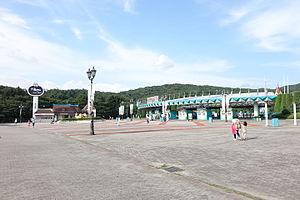
Seoul Land est un parc d'attractions situé à Gwacheon, une ville de la province de Gyeonggi, en Corée du Sud. Il fait partie du complexe Seoul Grand Park. Il a ouvert en 1987, juste avant les Jeux olympiques d'été de 1988. Le parc compte une quarantaine d'attractions.